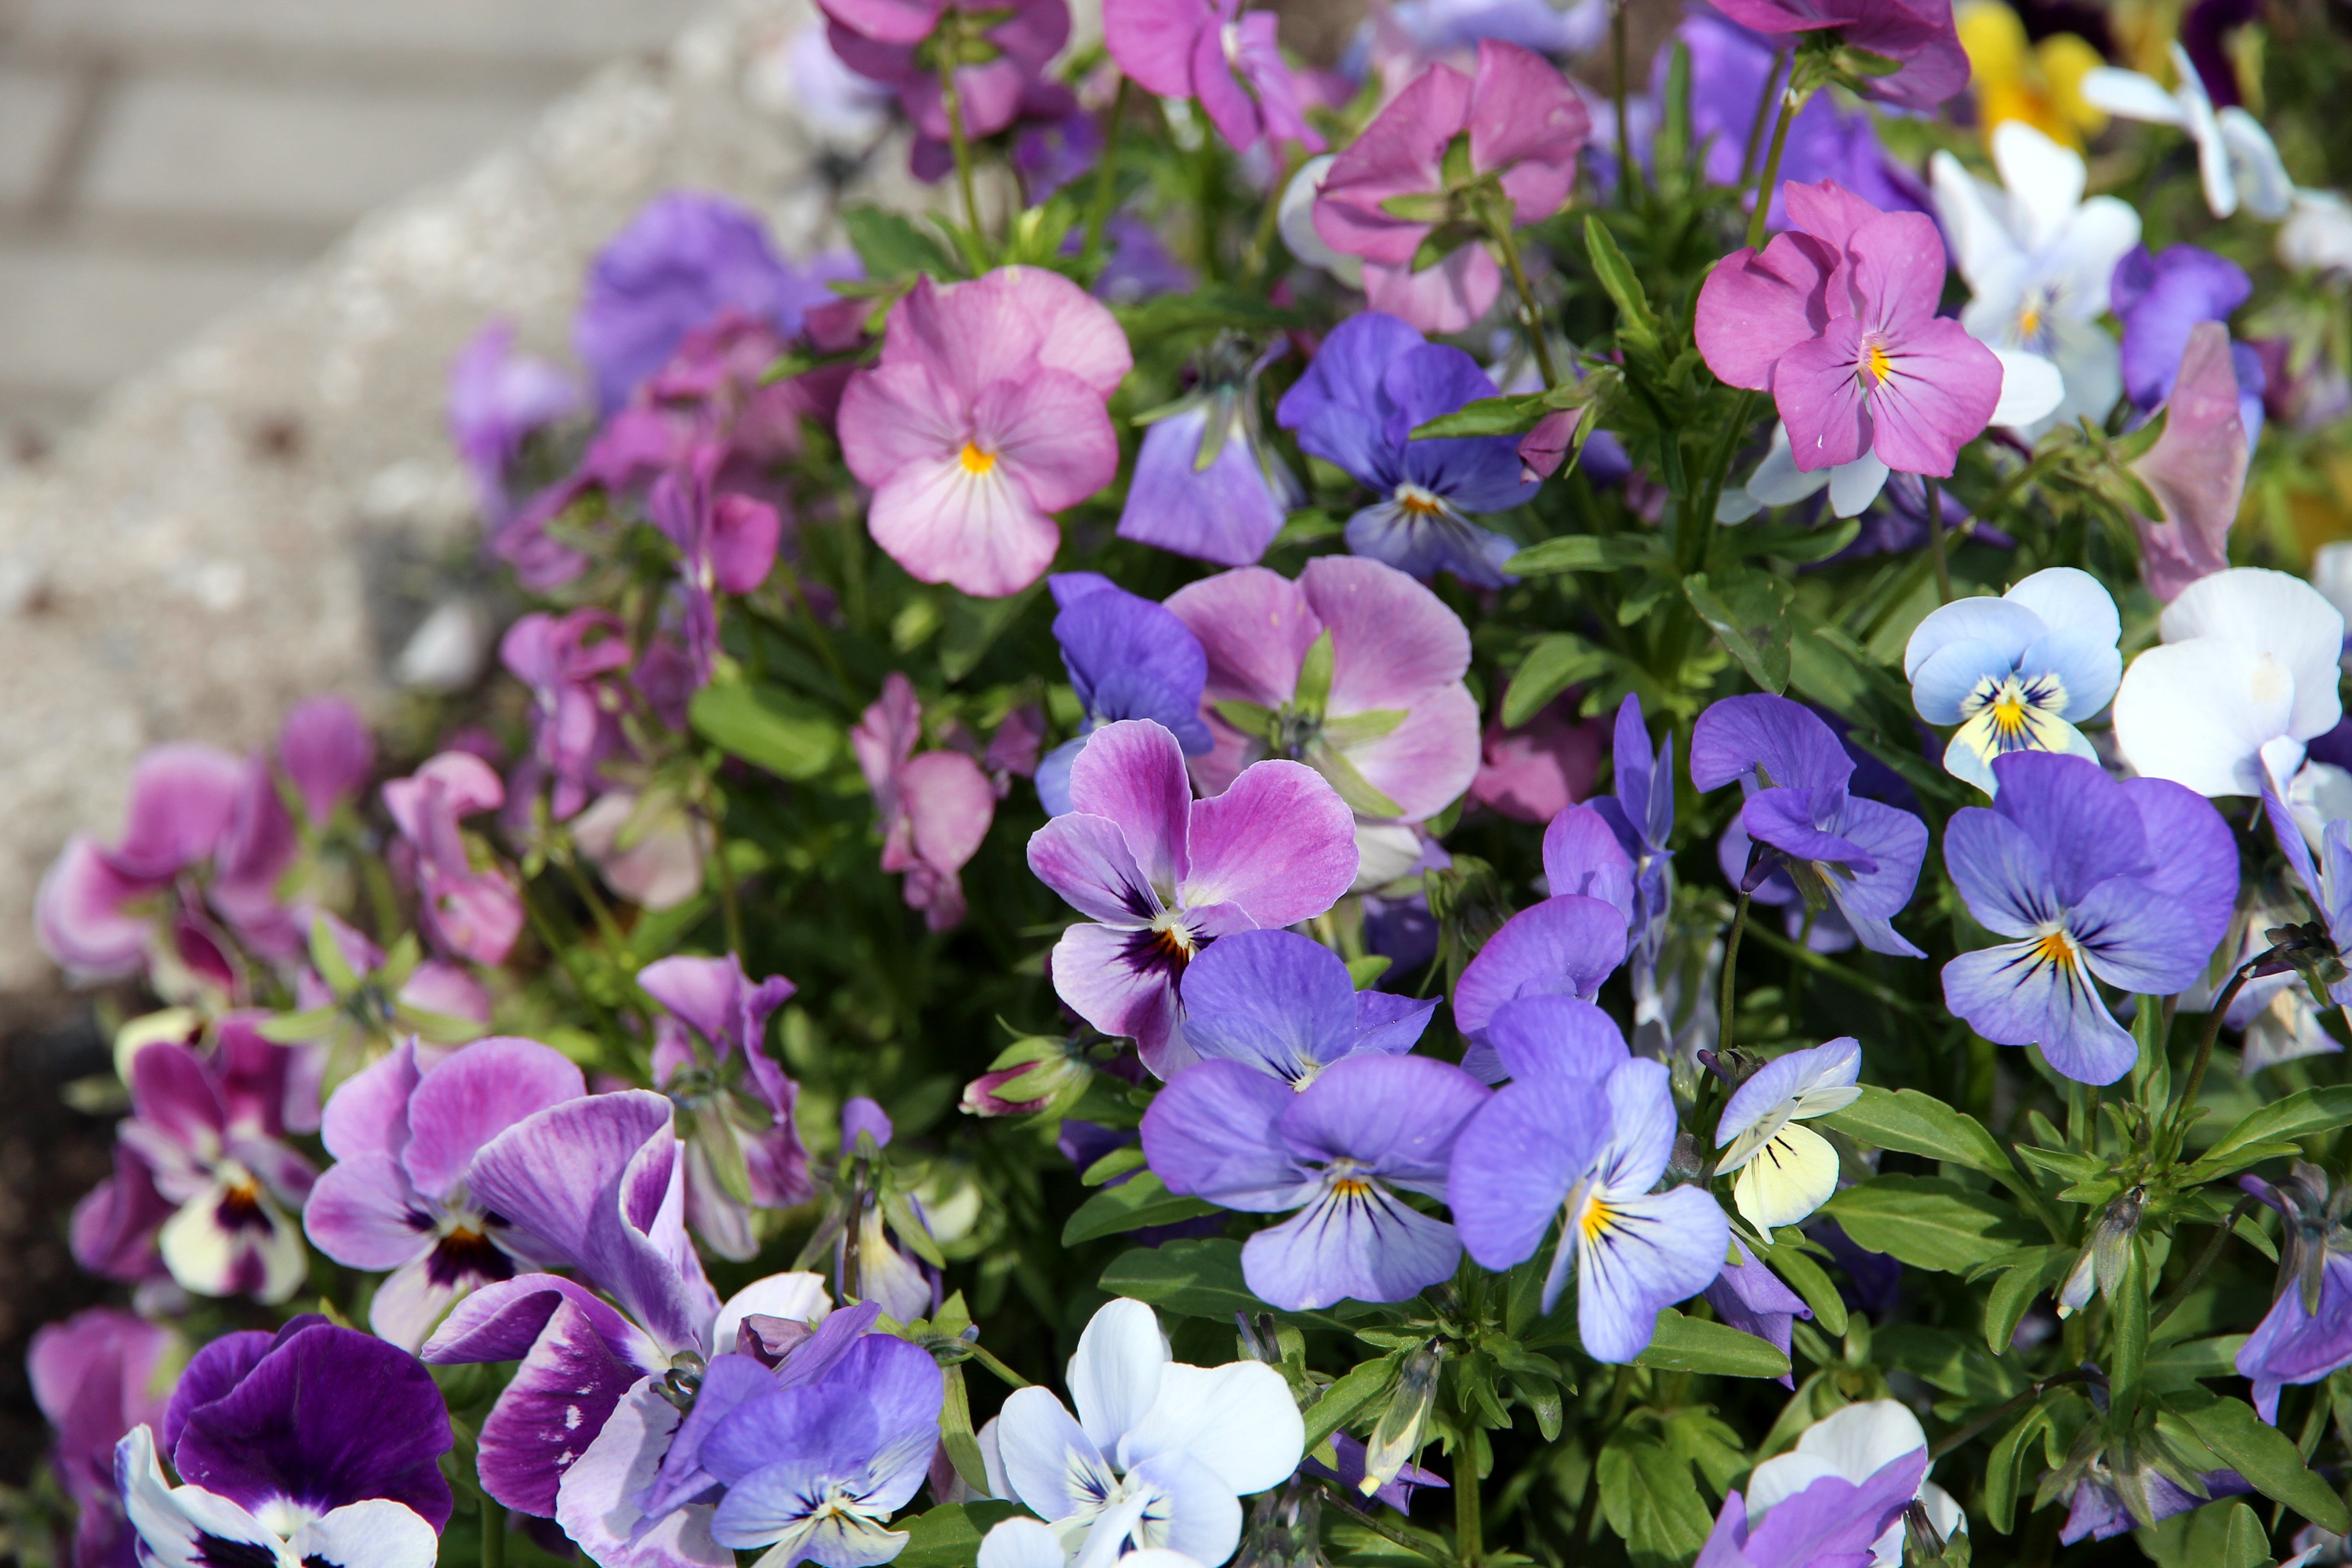
blossom, plant, flower, summer, botany, flora, plants, wildflower, flowers, flower bed, purple flowers, violets, viola, pansies, summer flowers, pansy, flowering plant, garden plants, aubretia, annual plant, land plant, violet family, viola tricolor